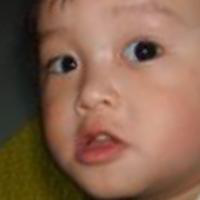
Age group: age 01-10